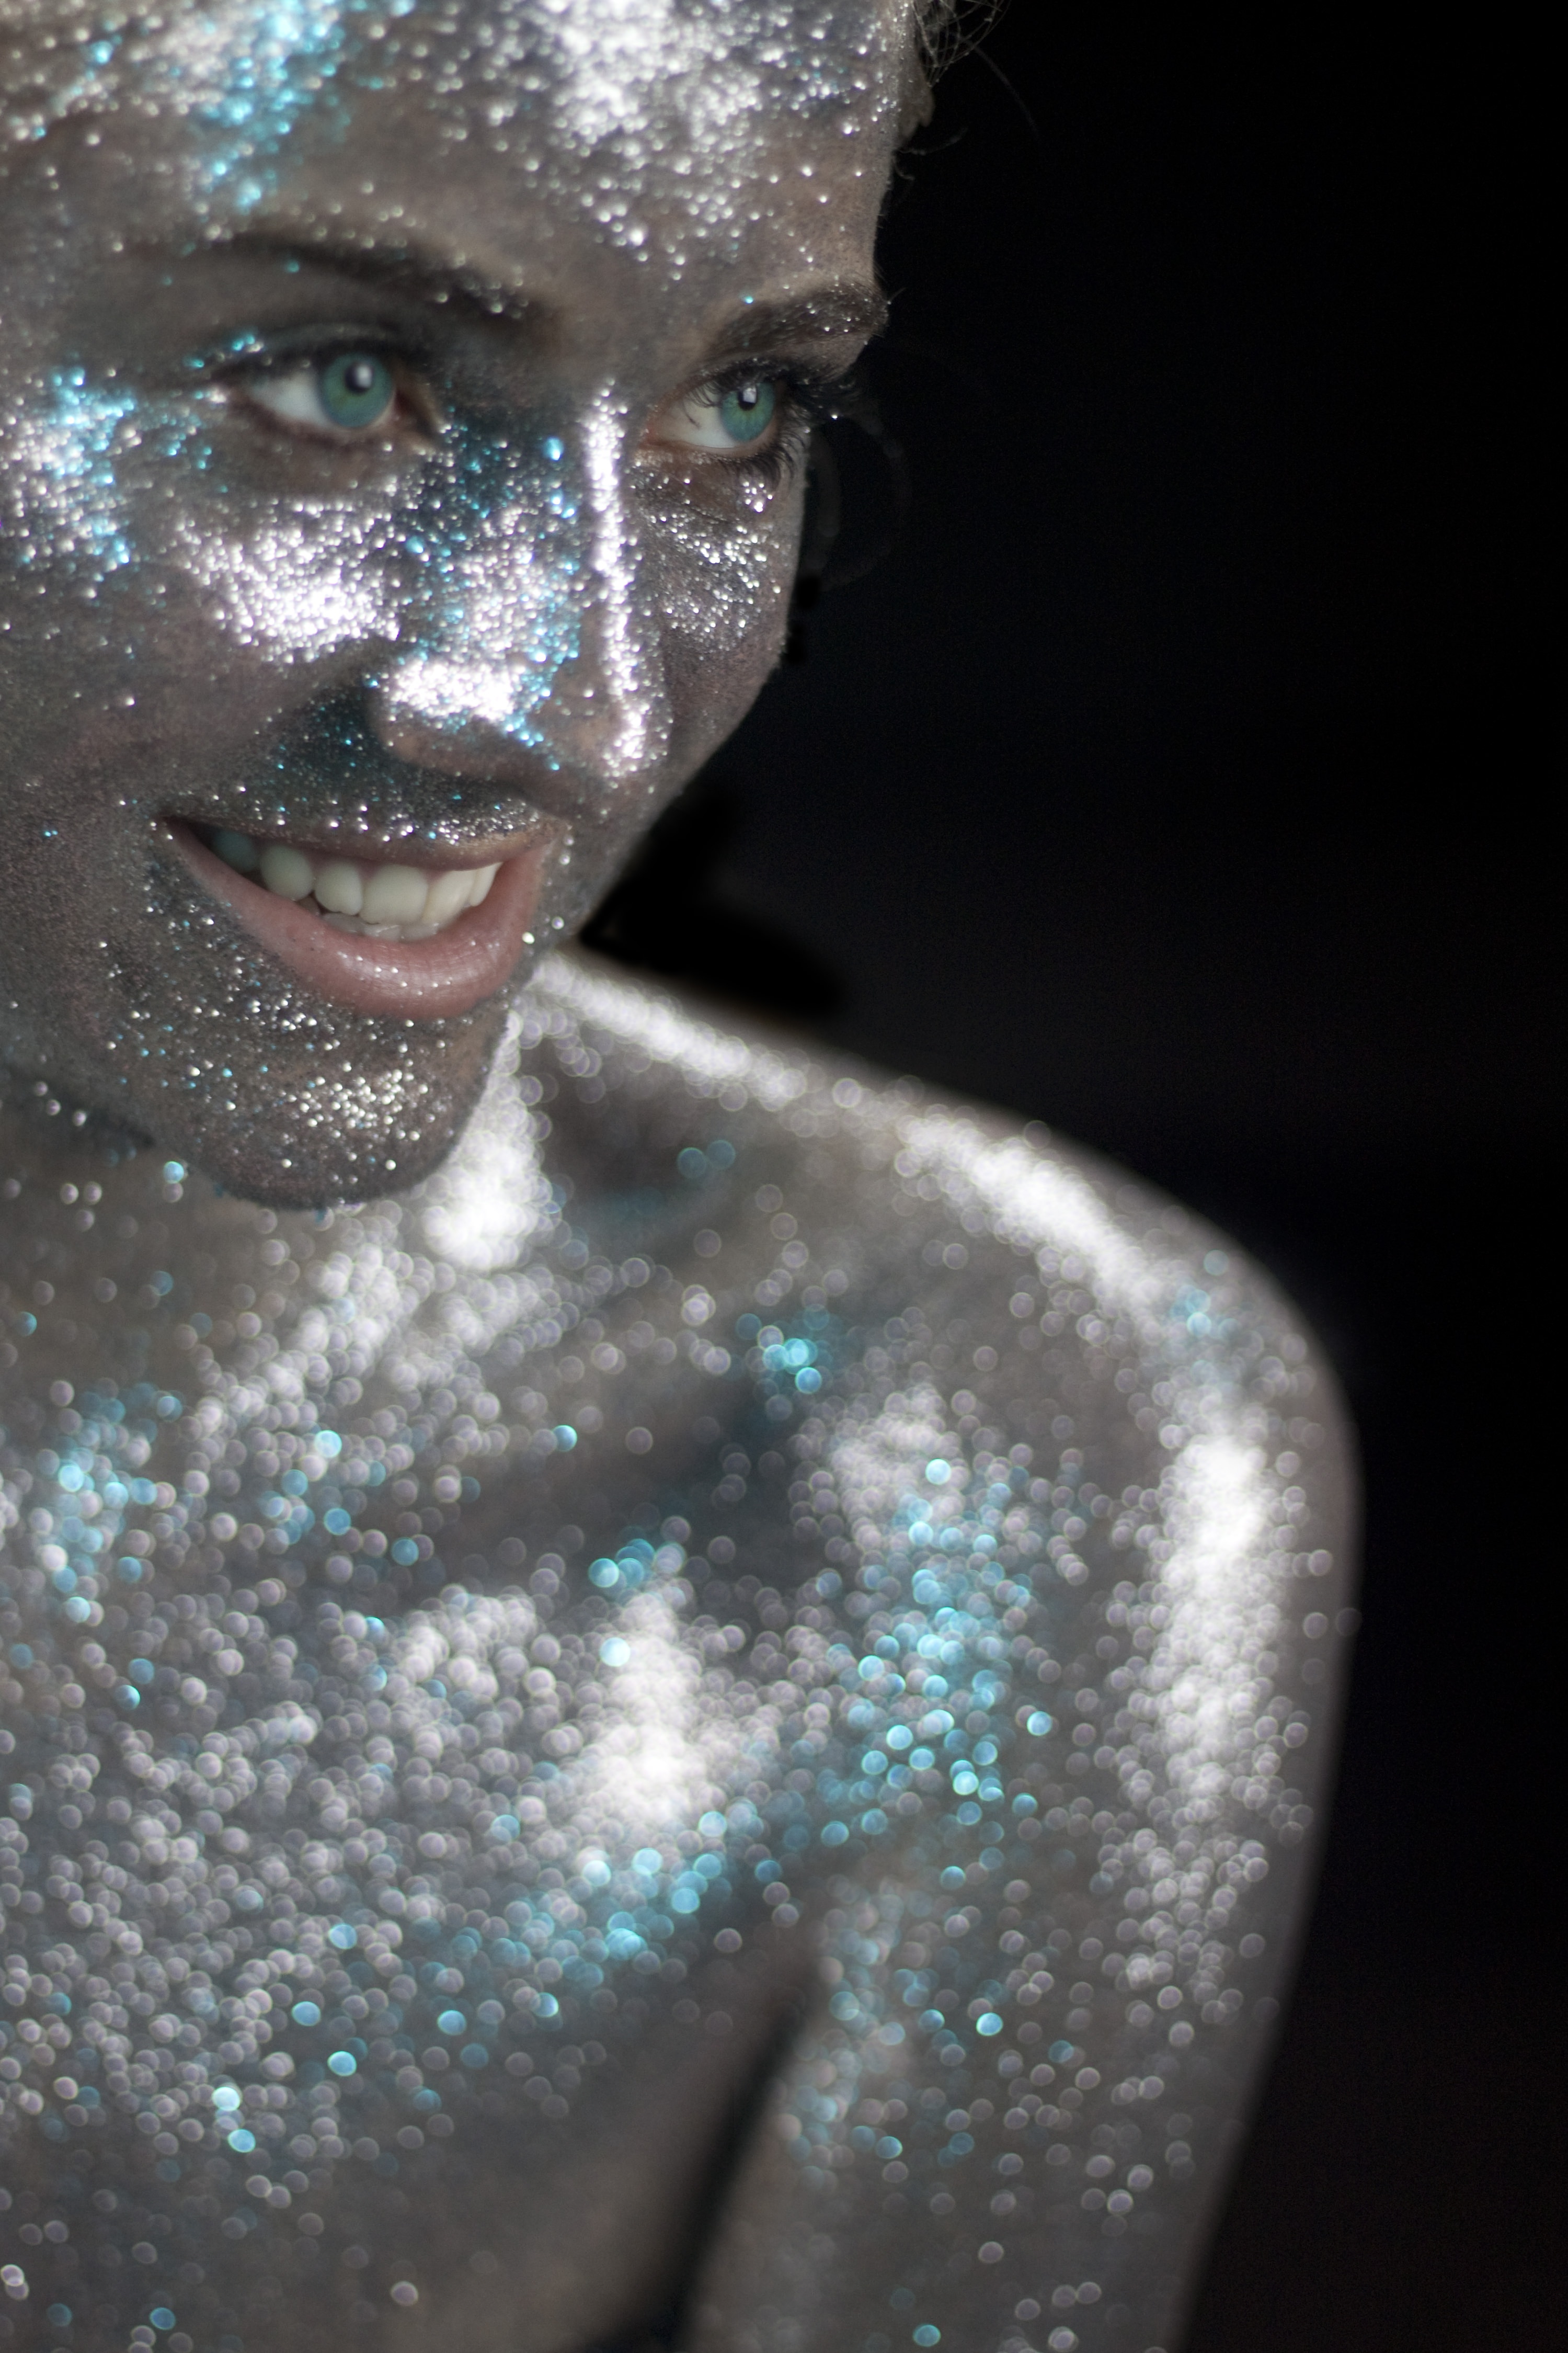
person, girl, woman, photography, statue, model, color, darkness, fashion, blue, close up, human body, face, sculpture, art, eye, head, beauty, beautiful, organ, shiny, glitters